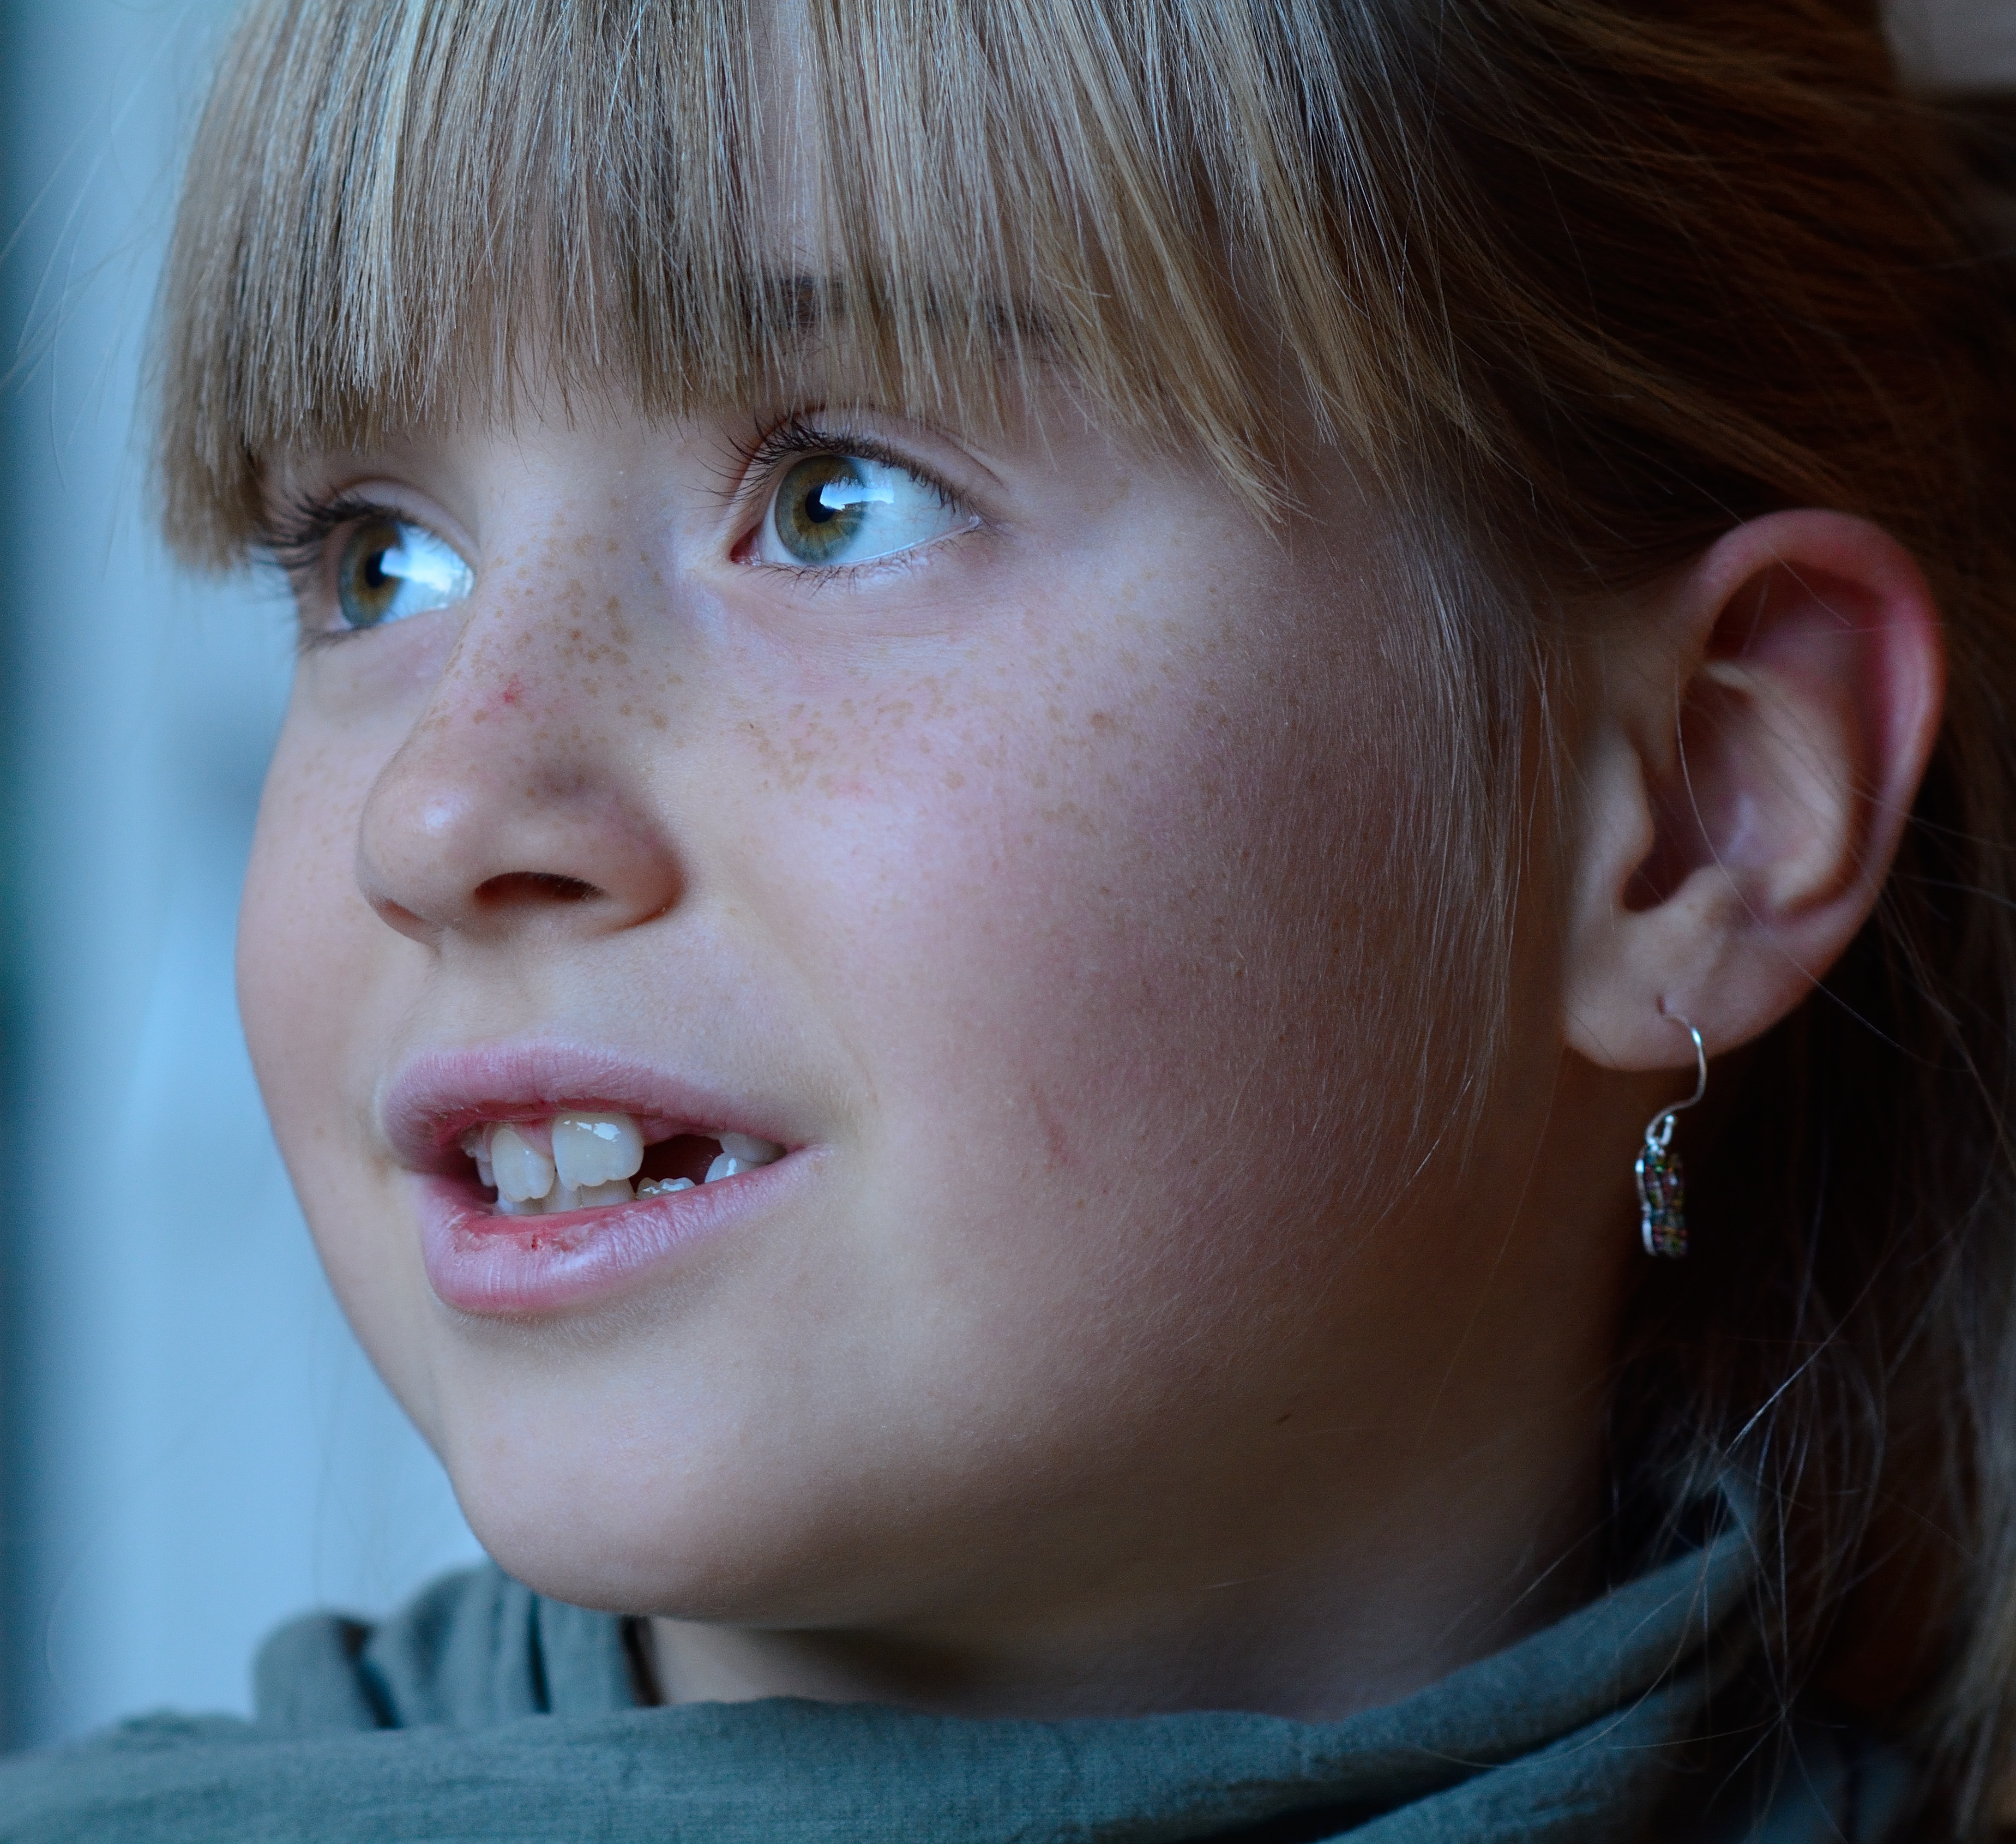
person, girl, woman, hair, photography, portrait, child, blue, ear, facial expression, hairstyle, smile, mouth, close up, human body, face, nose, eyes, infant, toddler, eye, head, skin, beauty, organ, laughter, curious, tooth, emotion, awakened, awake, portrait photography, wide awake